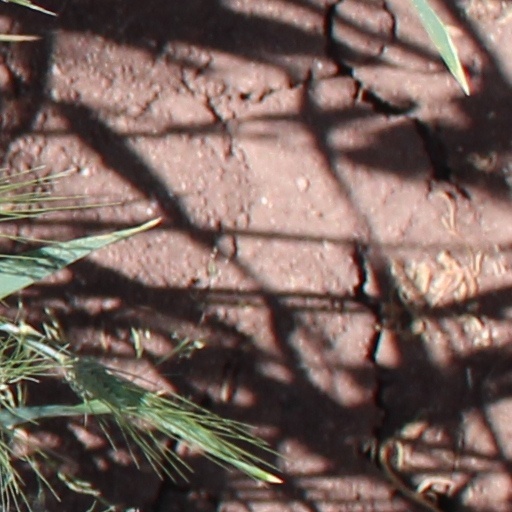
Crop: wheat